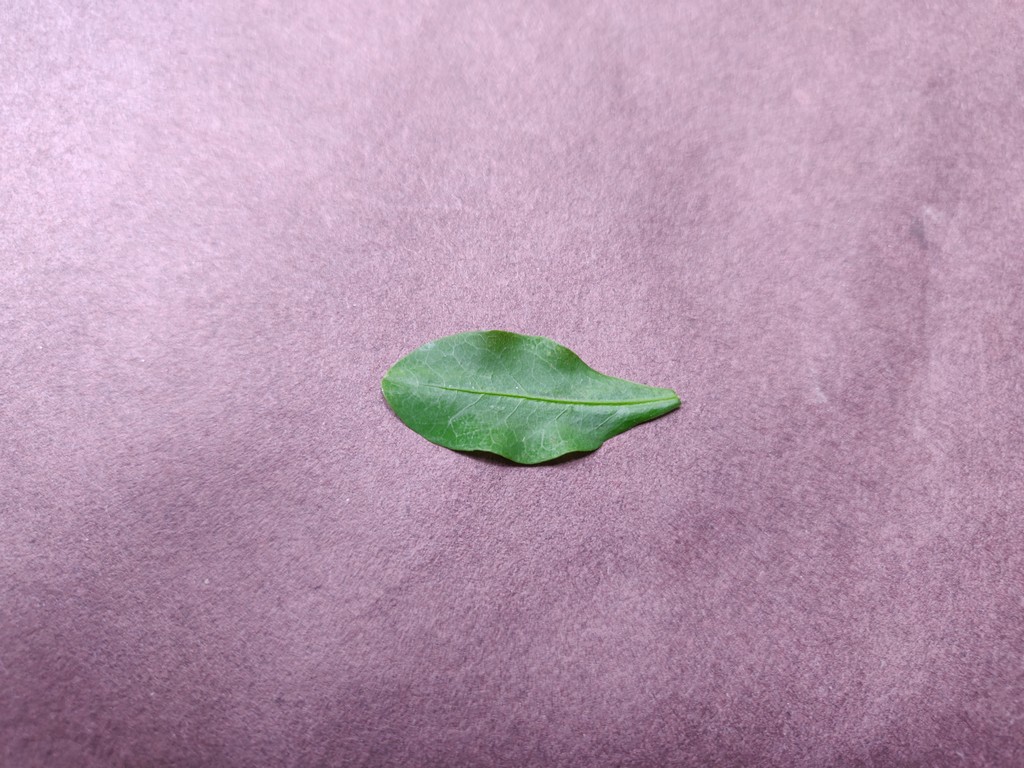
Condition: Healthy
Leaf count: single
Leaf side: front